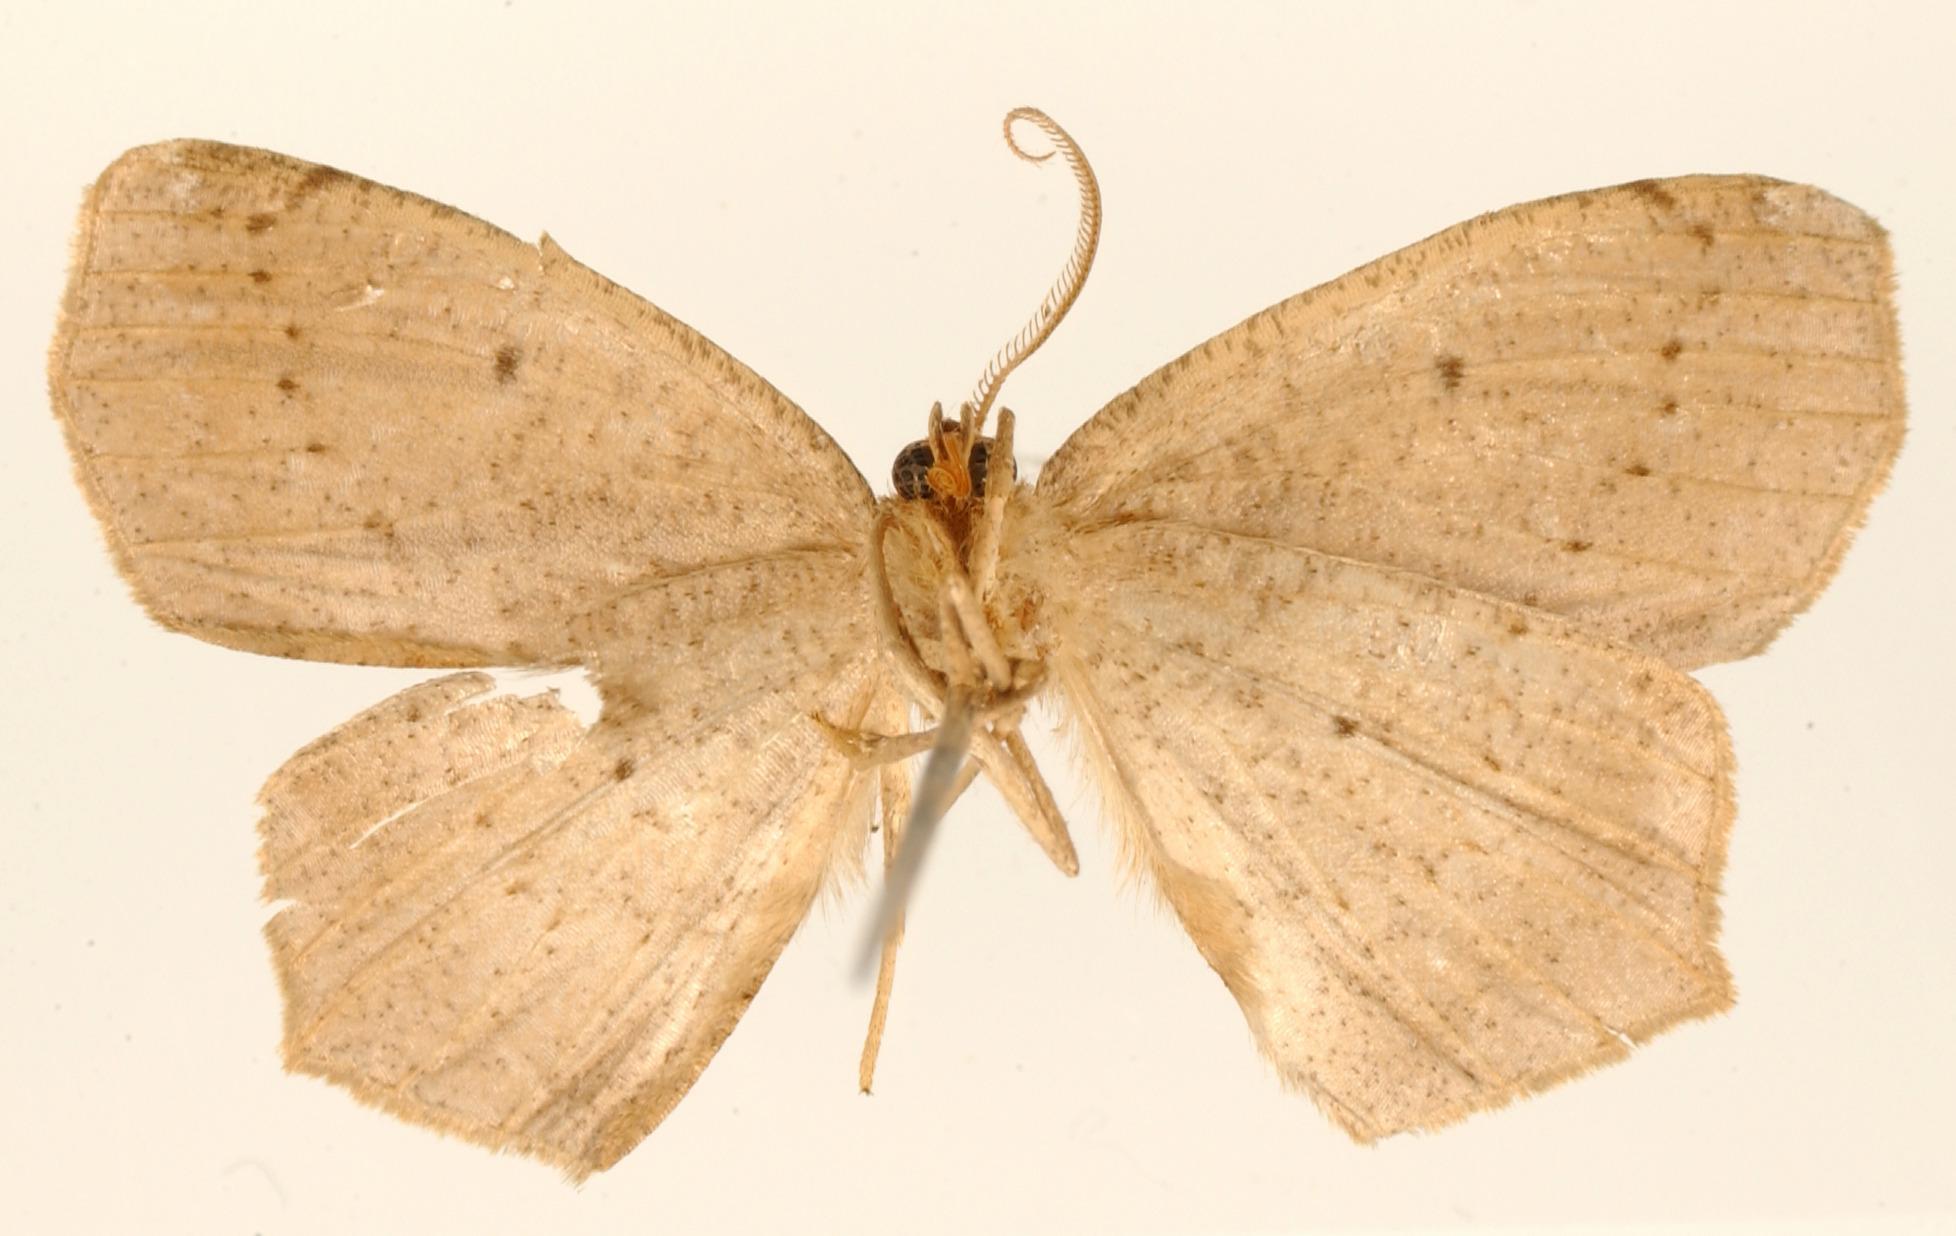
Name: Tetragonodes rufata
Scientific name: Tetragonodes rufata Dognin, 1900
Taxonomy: Animalia, Arthropoda, Insecta, Lepidoptera, Geometridae, Ennominae
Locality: Loja, Ecuador